Castles in Scotland

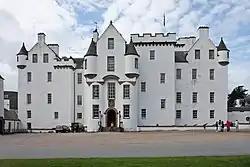
Blair Castle, extensively rebuilt in the eighteenth century, it became a popular tourist location

In 1603 James VI of Scotland inherited the crown of England, bringing a period of peace between the two countries. The royal court left for London, and as a result – with the exceptions of occasional visits – building work on royal castles north of the border largely ceased. Some castles continued to have modest military utility into the eighteenth century. The royal castles of Edinburgh, Dumbarton and Stirling, along with Dunstaffnage, Dunollie, Blackness and Ruthven Castle, continued in use as practical fortifications. Tower houses were being built up until the 1640s. After the Restoration the fortified tower house fell out of fashion, but the weak state of the Scottish economy was such that, while many larger properties were simply abandoned, the more modest castles continued to be used and adapted as houses, rather than rebuilt.